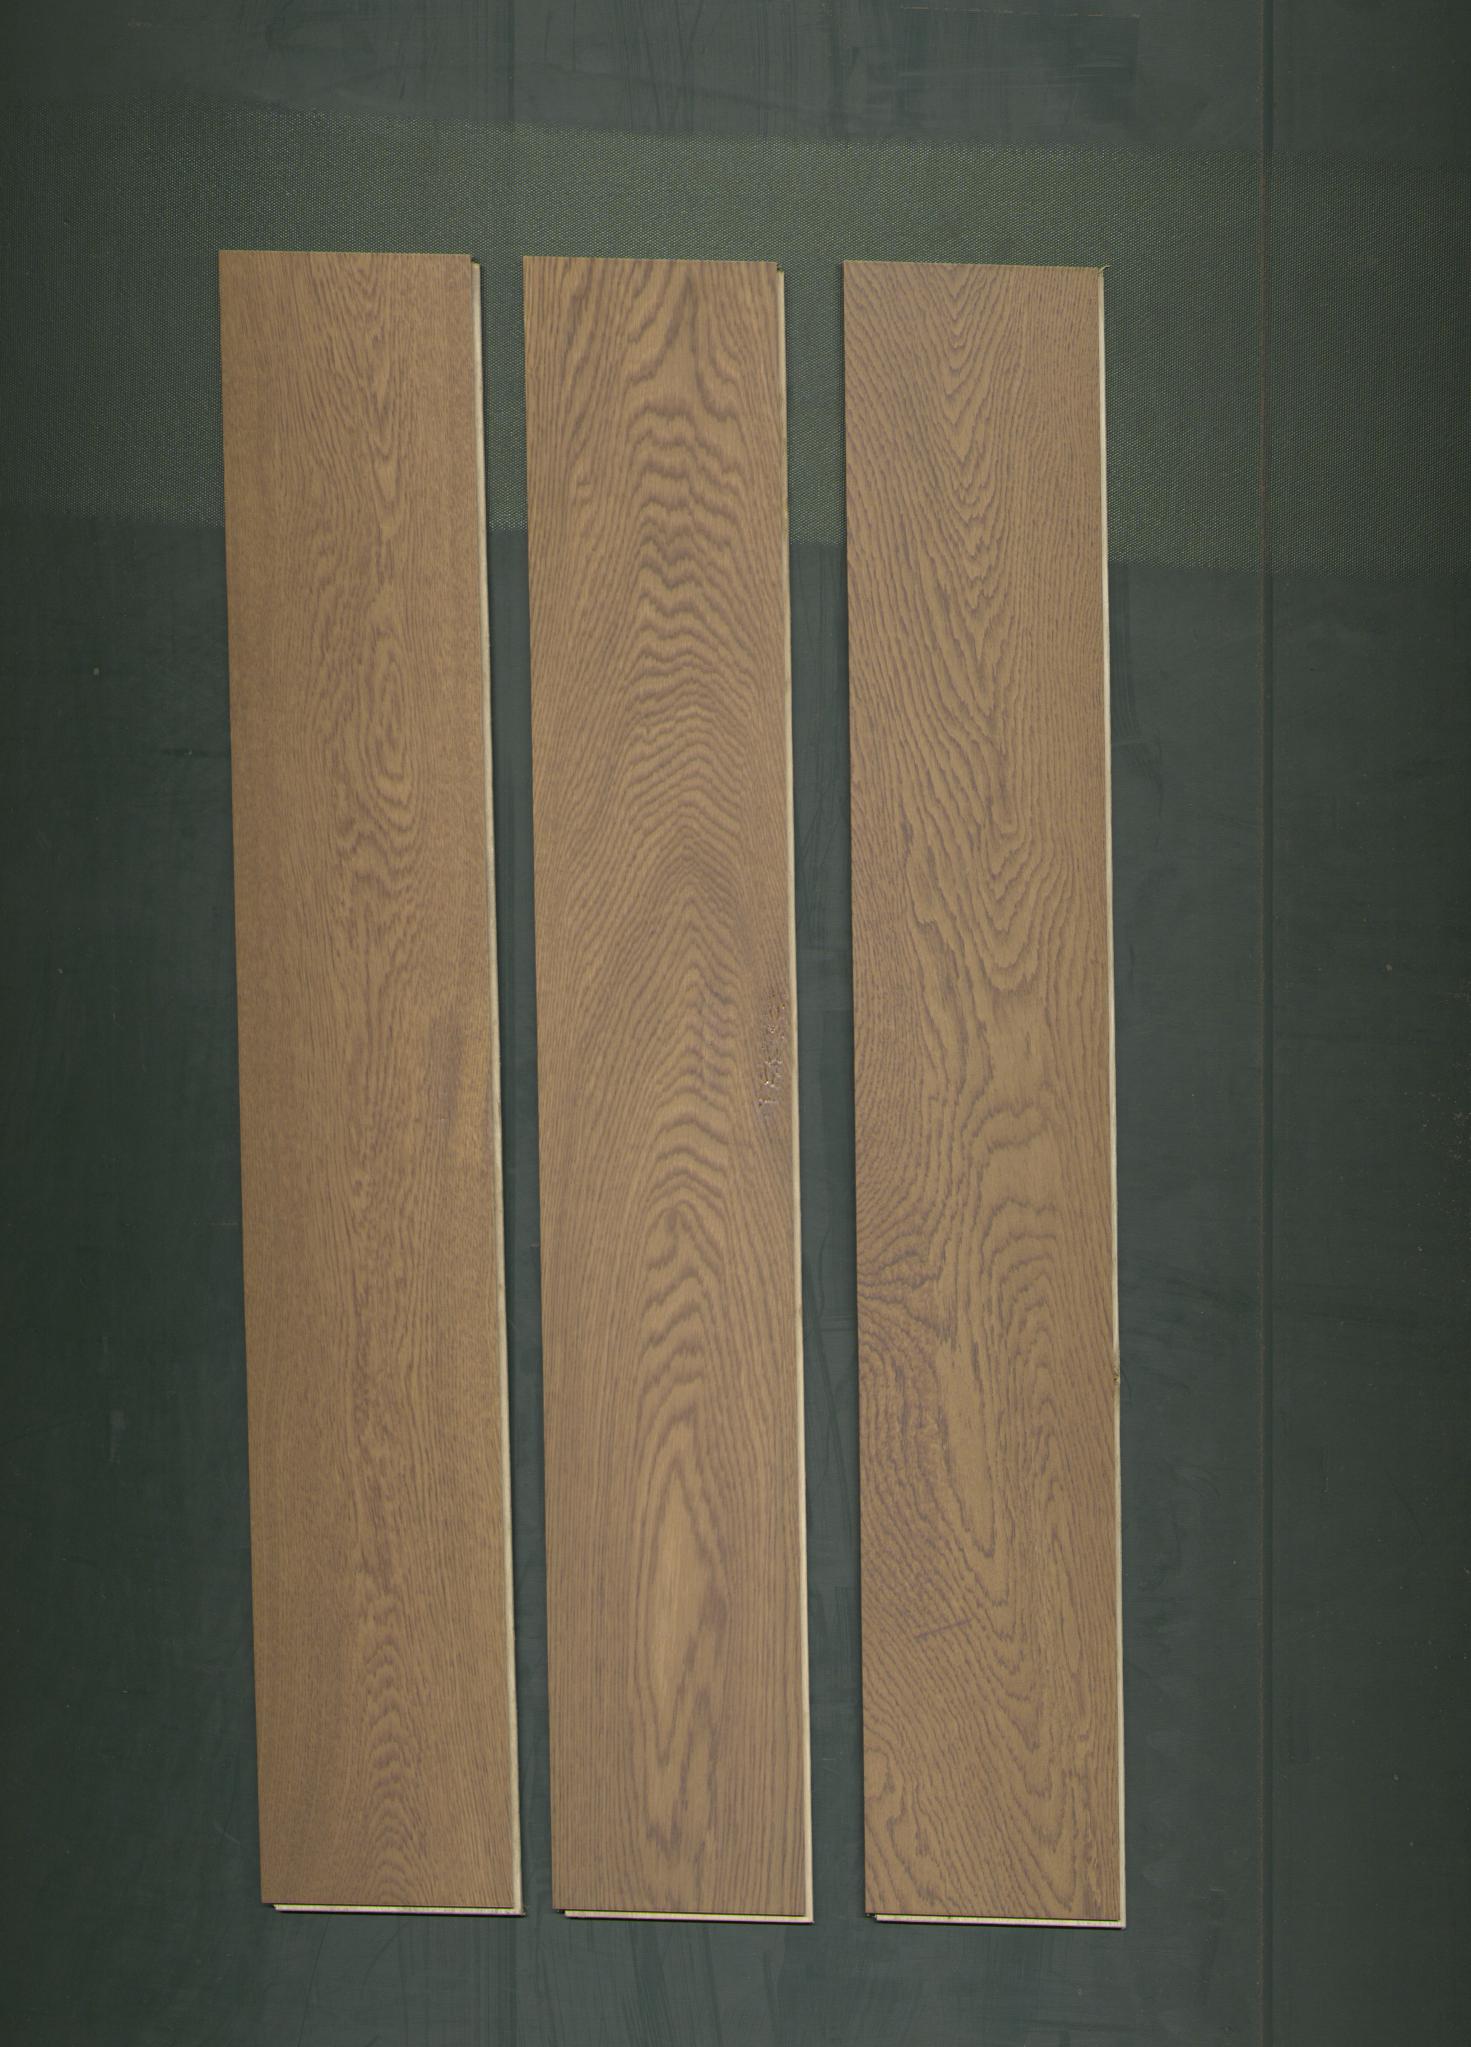
Label: mixers